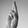
ASL letter: R